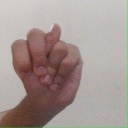
अक्षर: न